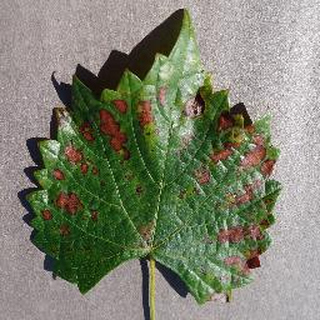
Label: grape_esca_black_measles